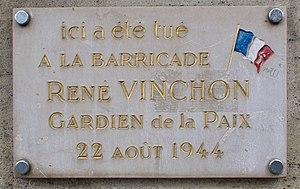
Plaque en hommage au résistant René Vinchon, n°27 rue Saint-Jacques (Paris, 5e).
La rue Saint-Jacques est située sur la rive gauche de la Seine, dans le 5ᵉ arrondissement.